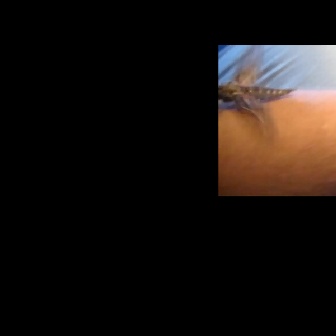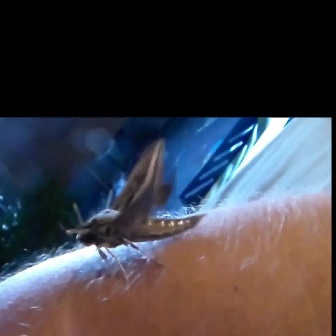
  Please identify the target specified by the bounding box [218,44,297,123] in the first image and locate it in the second image. Return the coordinates in [x_min,y_min,x_max,y_max] format.
Answer: [57,137,205,286]